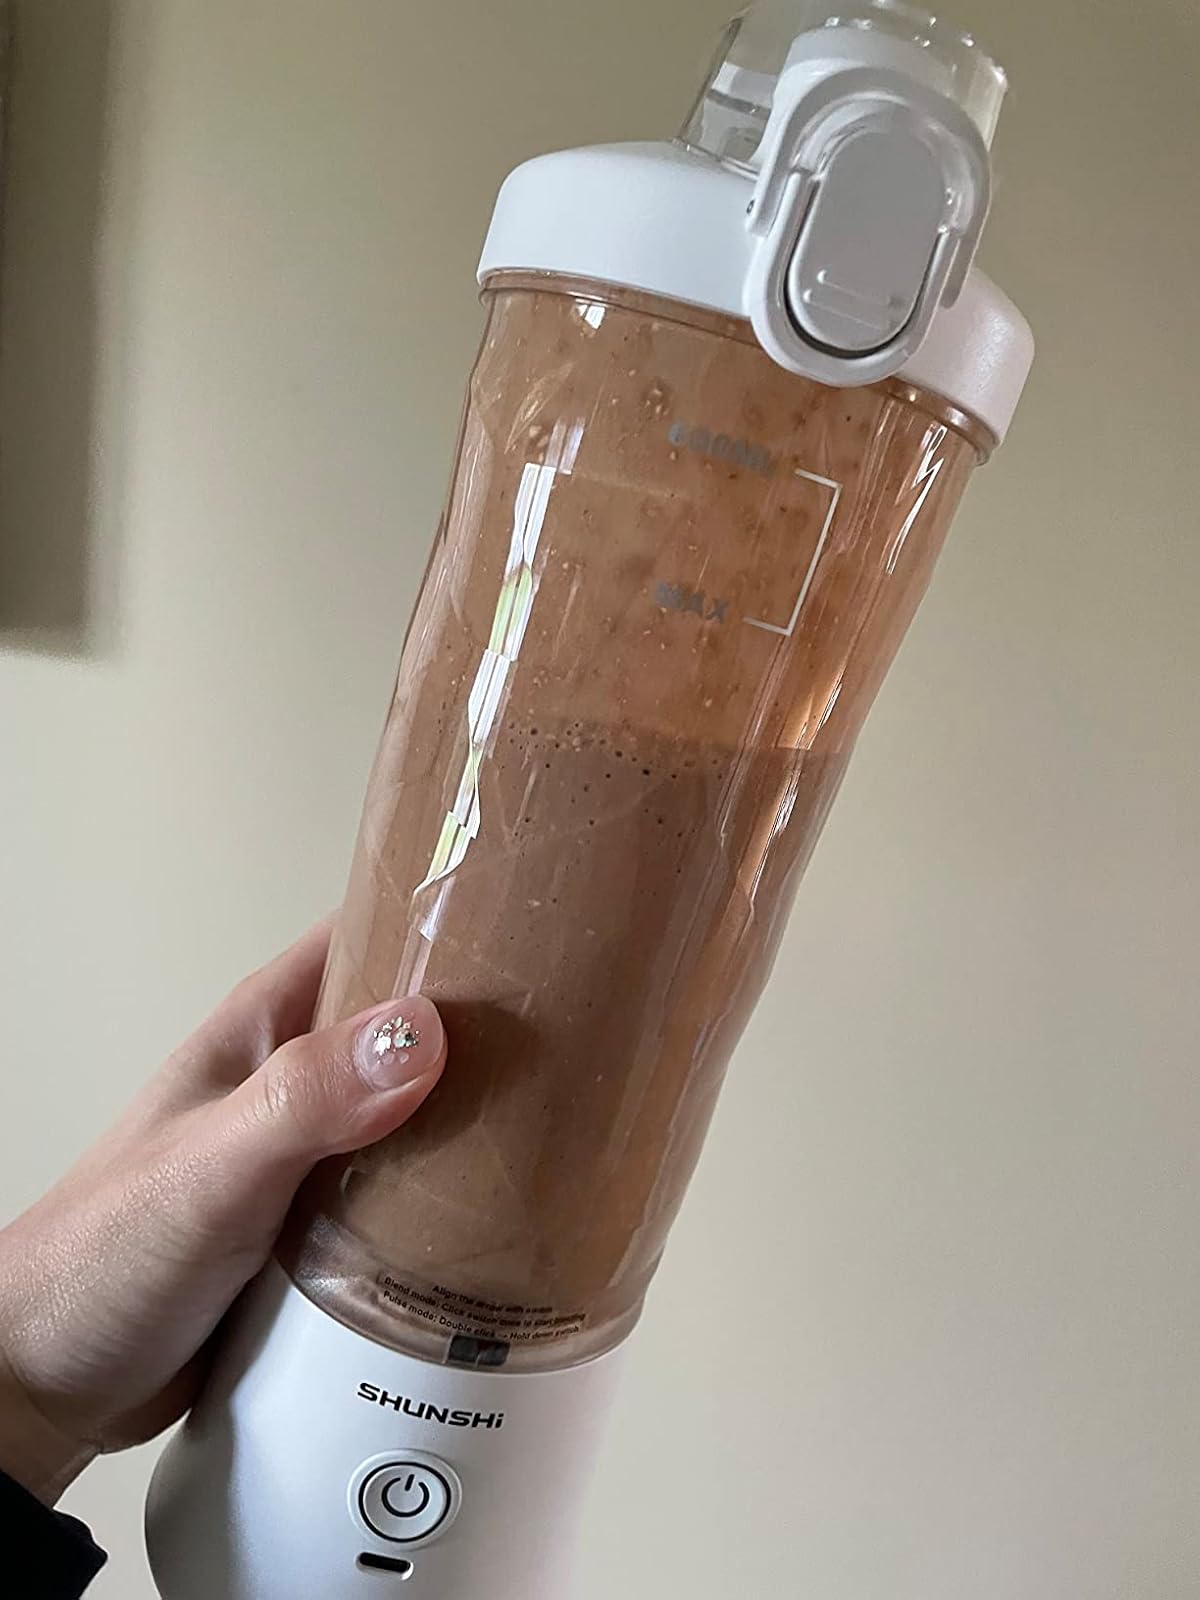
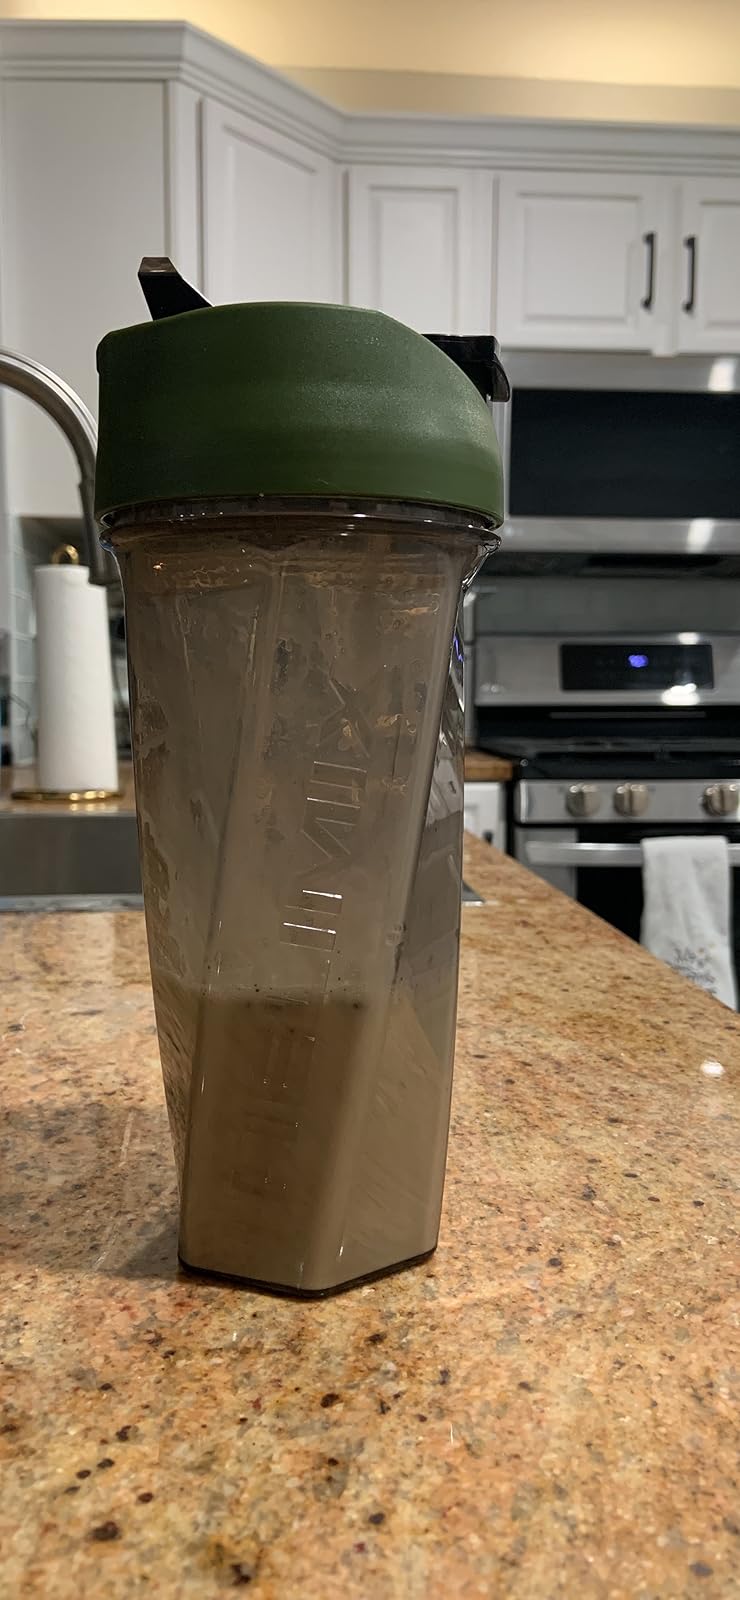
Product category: items_blender
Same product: no